Frank Ritter Memorial Ice Arena

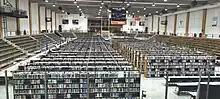
The Ritter Arena serving as the temporary home of the Wallace Library in 2021

In 2021, The Ritter became the temporary home of RIT Libraries while major renovations began on the Wallace Library building. These renovations were included as part of construction of the new Student Hall for Exploration and Development ("SHED") building attached to the library, which lasted throughout the 2021-22 and 2022-23 academic years. The library contents were moved back into the Wallace building for its re-opening at the start of the Fall 2023 semester. After the arena was vacated, plans were announced to convert the facility to an indoor turf field.